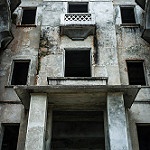
Label: buildings